Nodjialem Myaro

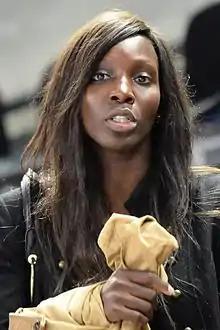
Myaro in 2014

Nodjialem Myaro (born 5 September 1976 in N'Djamena, Chad) is a French handball player. She won silver at the 1999 World Championship and gold in 2003. She also competed at the 2000 and 2004 Summer Olympics.